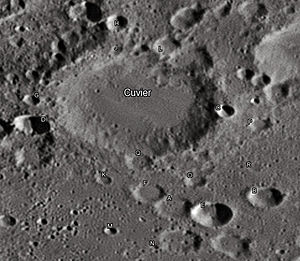
Cuvier (månekrater)
Cuvier er et nedslagskrater på Månen. Det befinder sig på den sydlige halvkugle på Månens forside og er opkaldt efter den franske videnskabsmand og palæontolog Georges Cuvier.